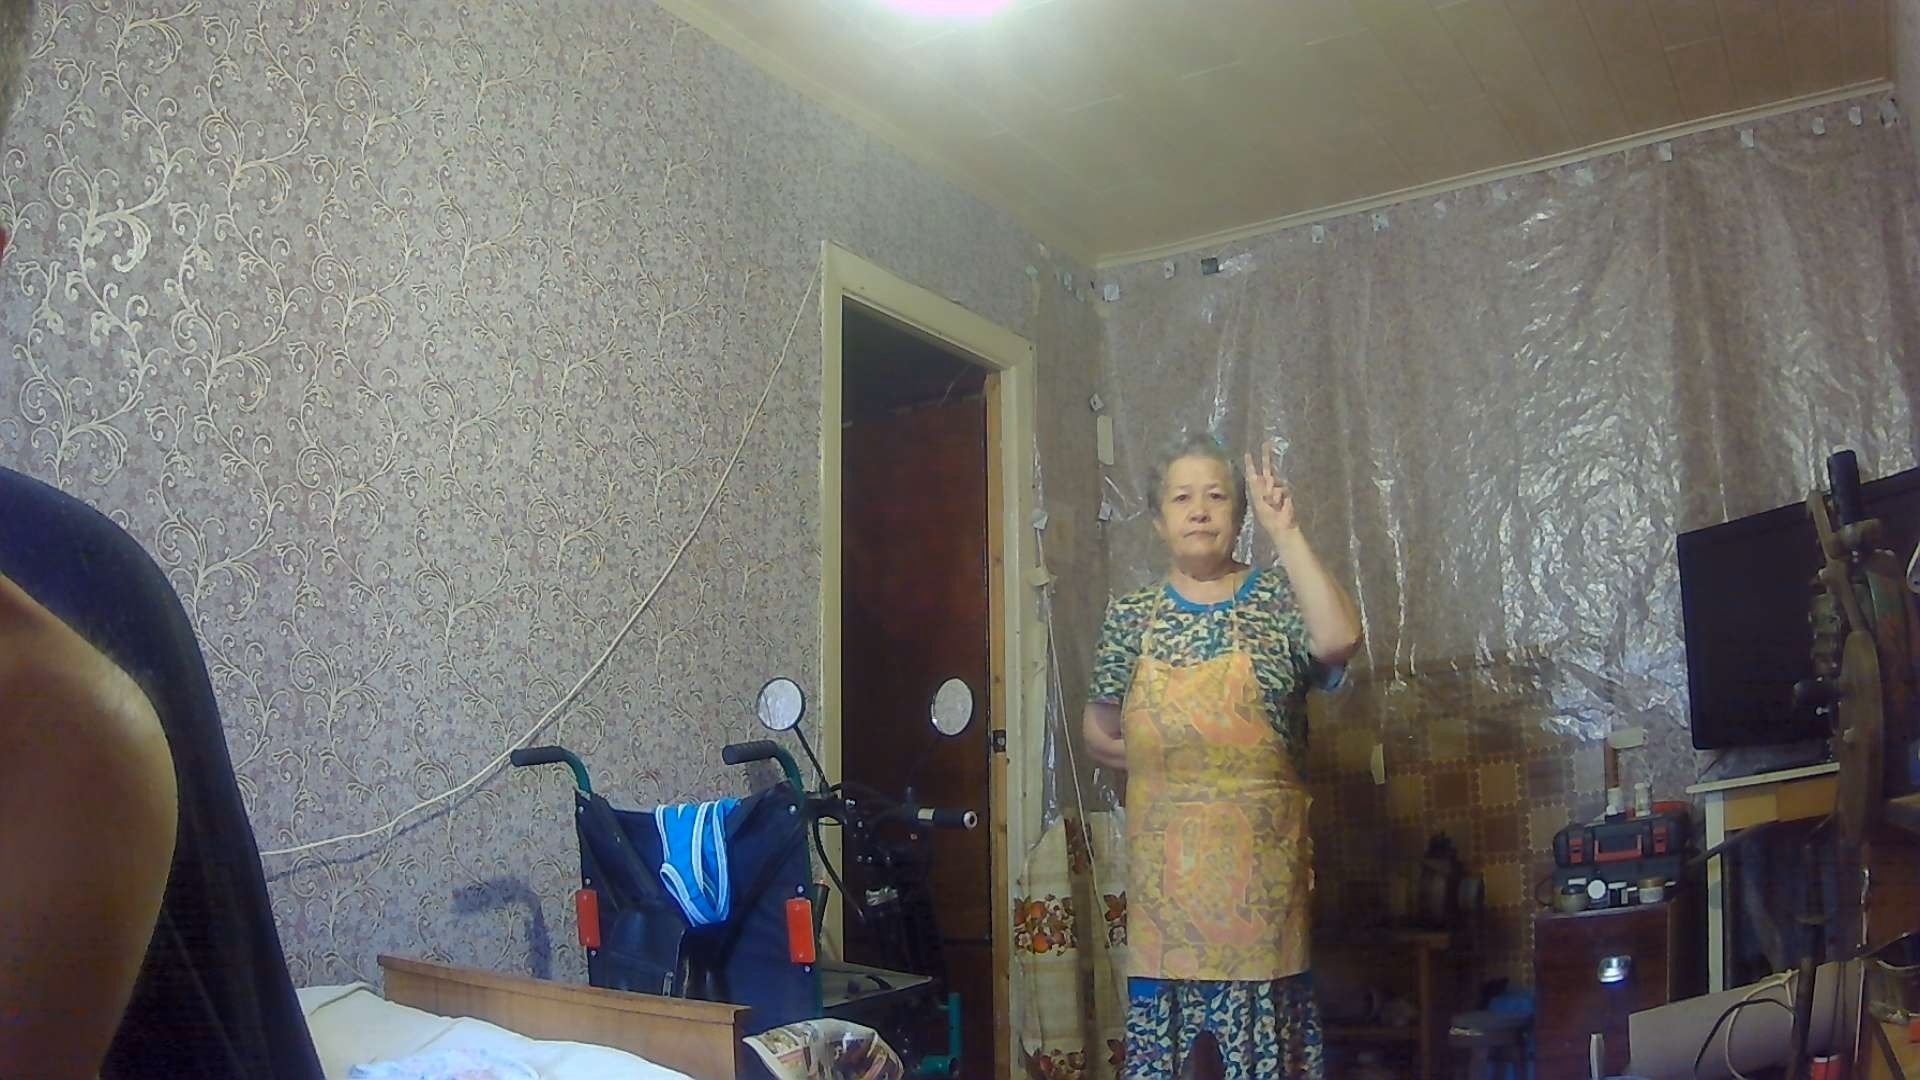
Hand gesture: peace